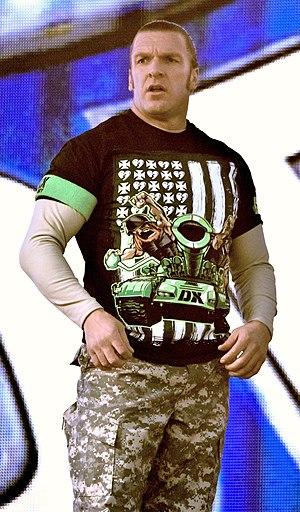
WrestleMania XXVII est une manifestation de catch professionnel télédiffusée, disponible en paiement à la séance. L'événement, produit par la World Wrestling Entertainment, qui s'est déroulé le 3 avril 2011 au Georgia Dome, à Atlanta aux États-Unis. Il s'agit du premier WrestleMania, spectacle annuel le plus important de la WWE, se déroulant dans l'État de Géorgie. Sept catcheurs, dont l'hôte de la cérémonie The Rock, sont présents sur l'affiche officielle.